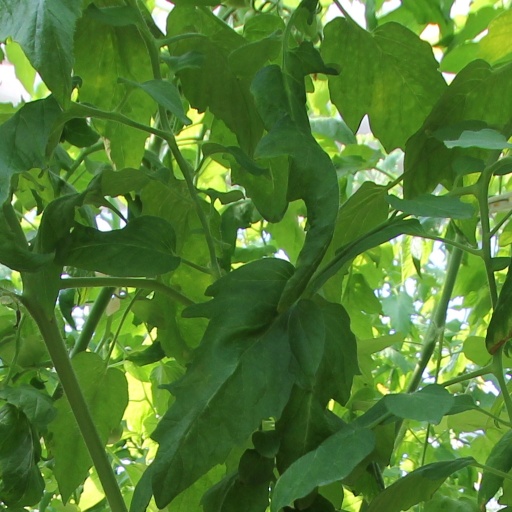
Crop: tomato